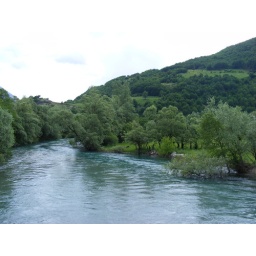
small river in northeastern Montenegro, together with river Grncar makes river Ljuca that flows into glacial lake Plav